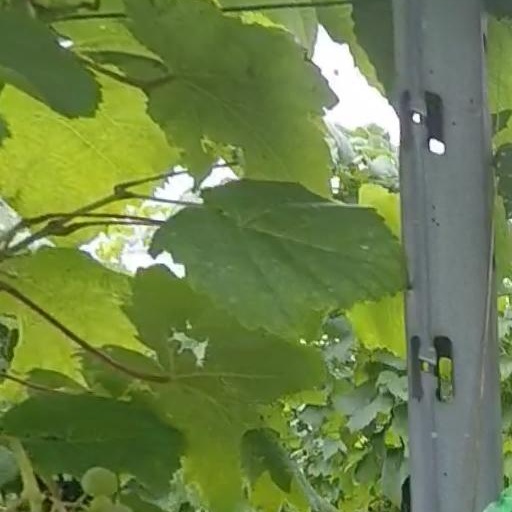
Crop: grape